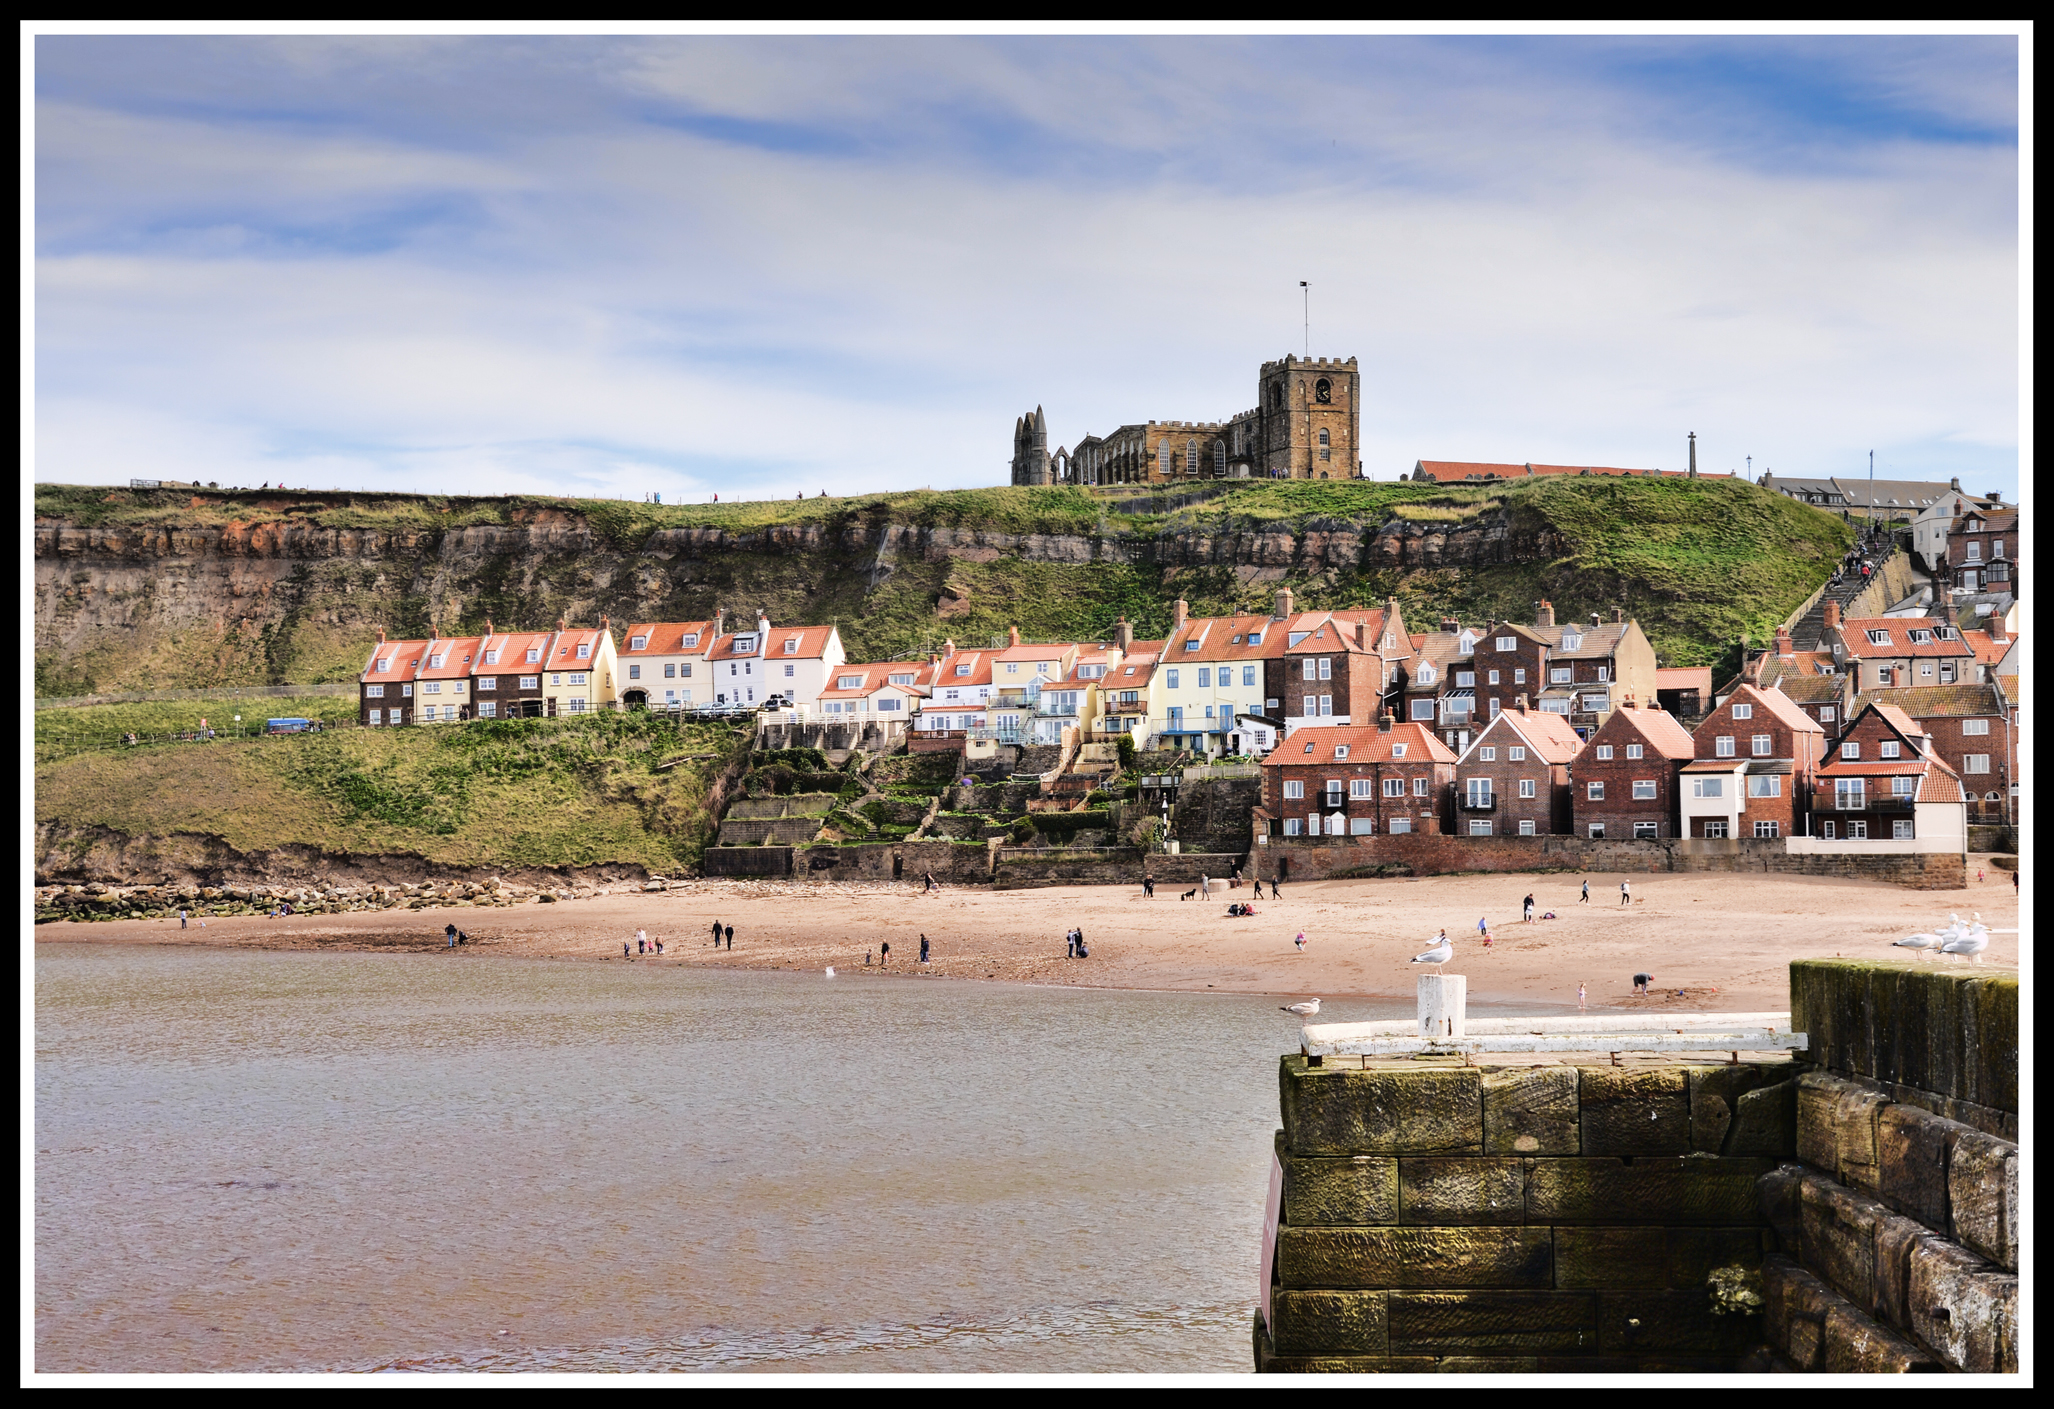
beach, sea, coast, water, sand, bird, hill, town, stone, panorama, vacation, travel, village, holiday, bay, religion, harbour, church, nikon, tourism, body of water, yorkshire, tourists, worship, abbey, whitby, d610, seagul